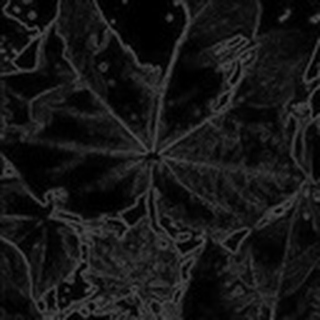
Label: healthy_cotton